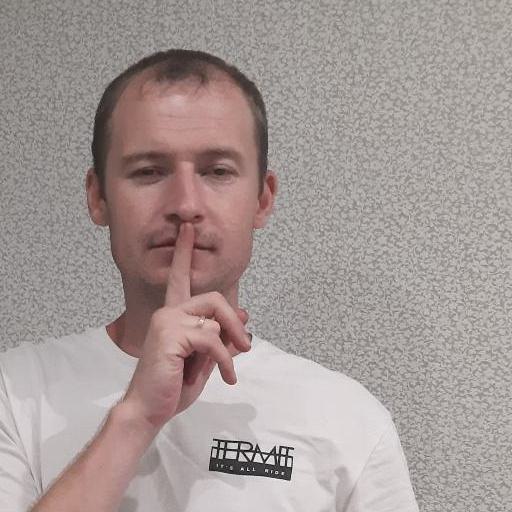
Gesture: mute